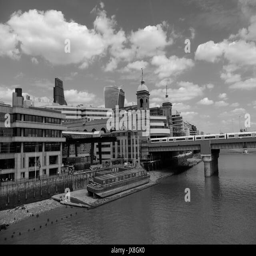
the view showing a train leaving the bank